St. Paul's Episcopal Church (Point of Rocks, Maryland)

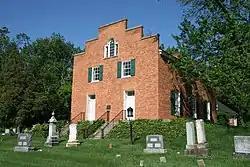

St. Paul's Episcopal Church is a parish of the Episcopal Church near Point of Rocks, Frederick County, Maryland, in the Episcopal Diocese of Maryland. It is noted for its historic parish church, a small late Federal style brick structure built in 1842.